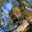
Label: leopard